Friedrich Zobel

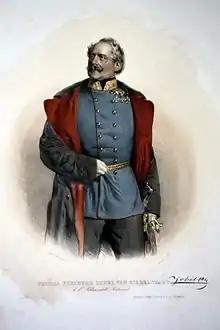
Friedrich Zobel.

Thomas Friedrich Zobel von Giebelstadt und Darstadt (1799 – 12 July 1869) was an Austrian military officer.